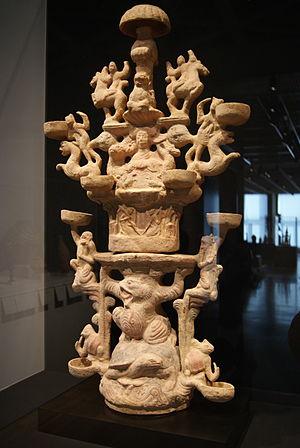
La dynastie Han régna sur la Chine de 206 av. J.-C. à 220 apr. J.-C. Deuxième des dynasties impériales, elle succéda à la dynastie Qin et fut suivie de la période des Trois Royaumes.